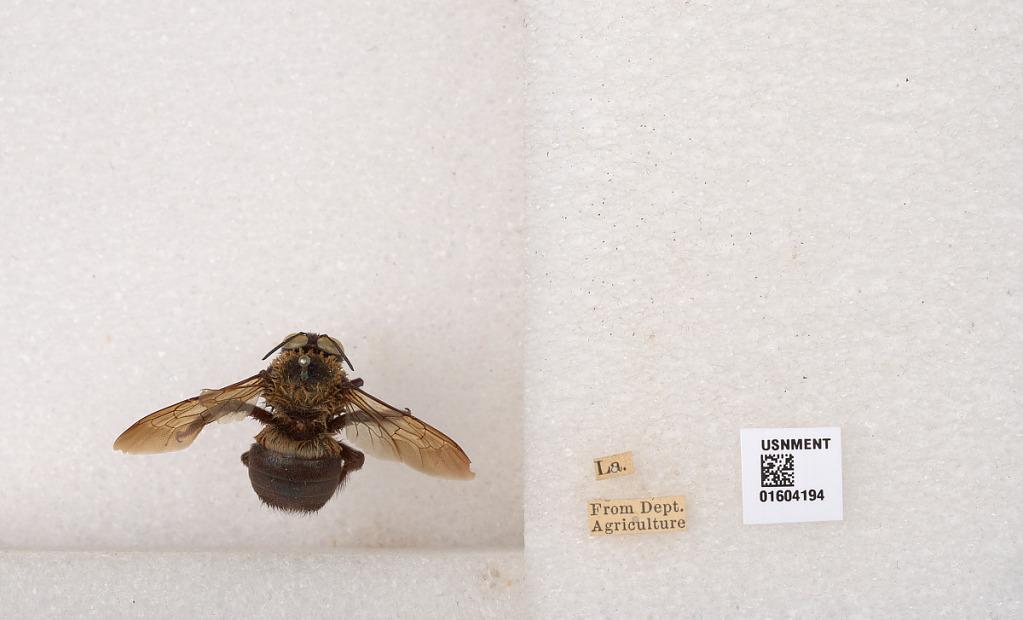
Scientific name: Xylocopa (Xylocopoides) virginica virginica (Linnaeus)